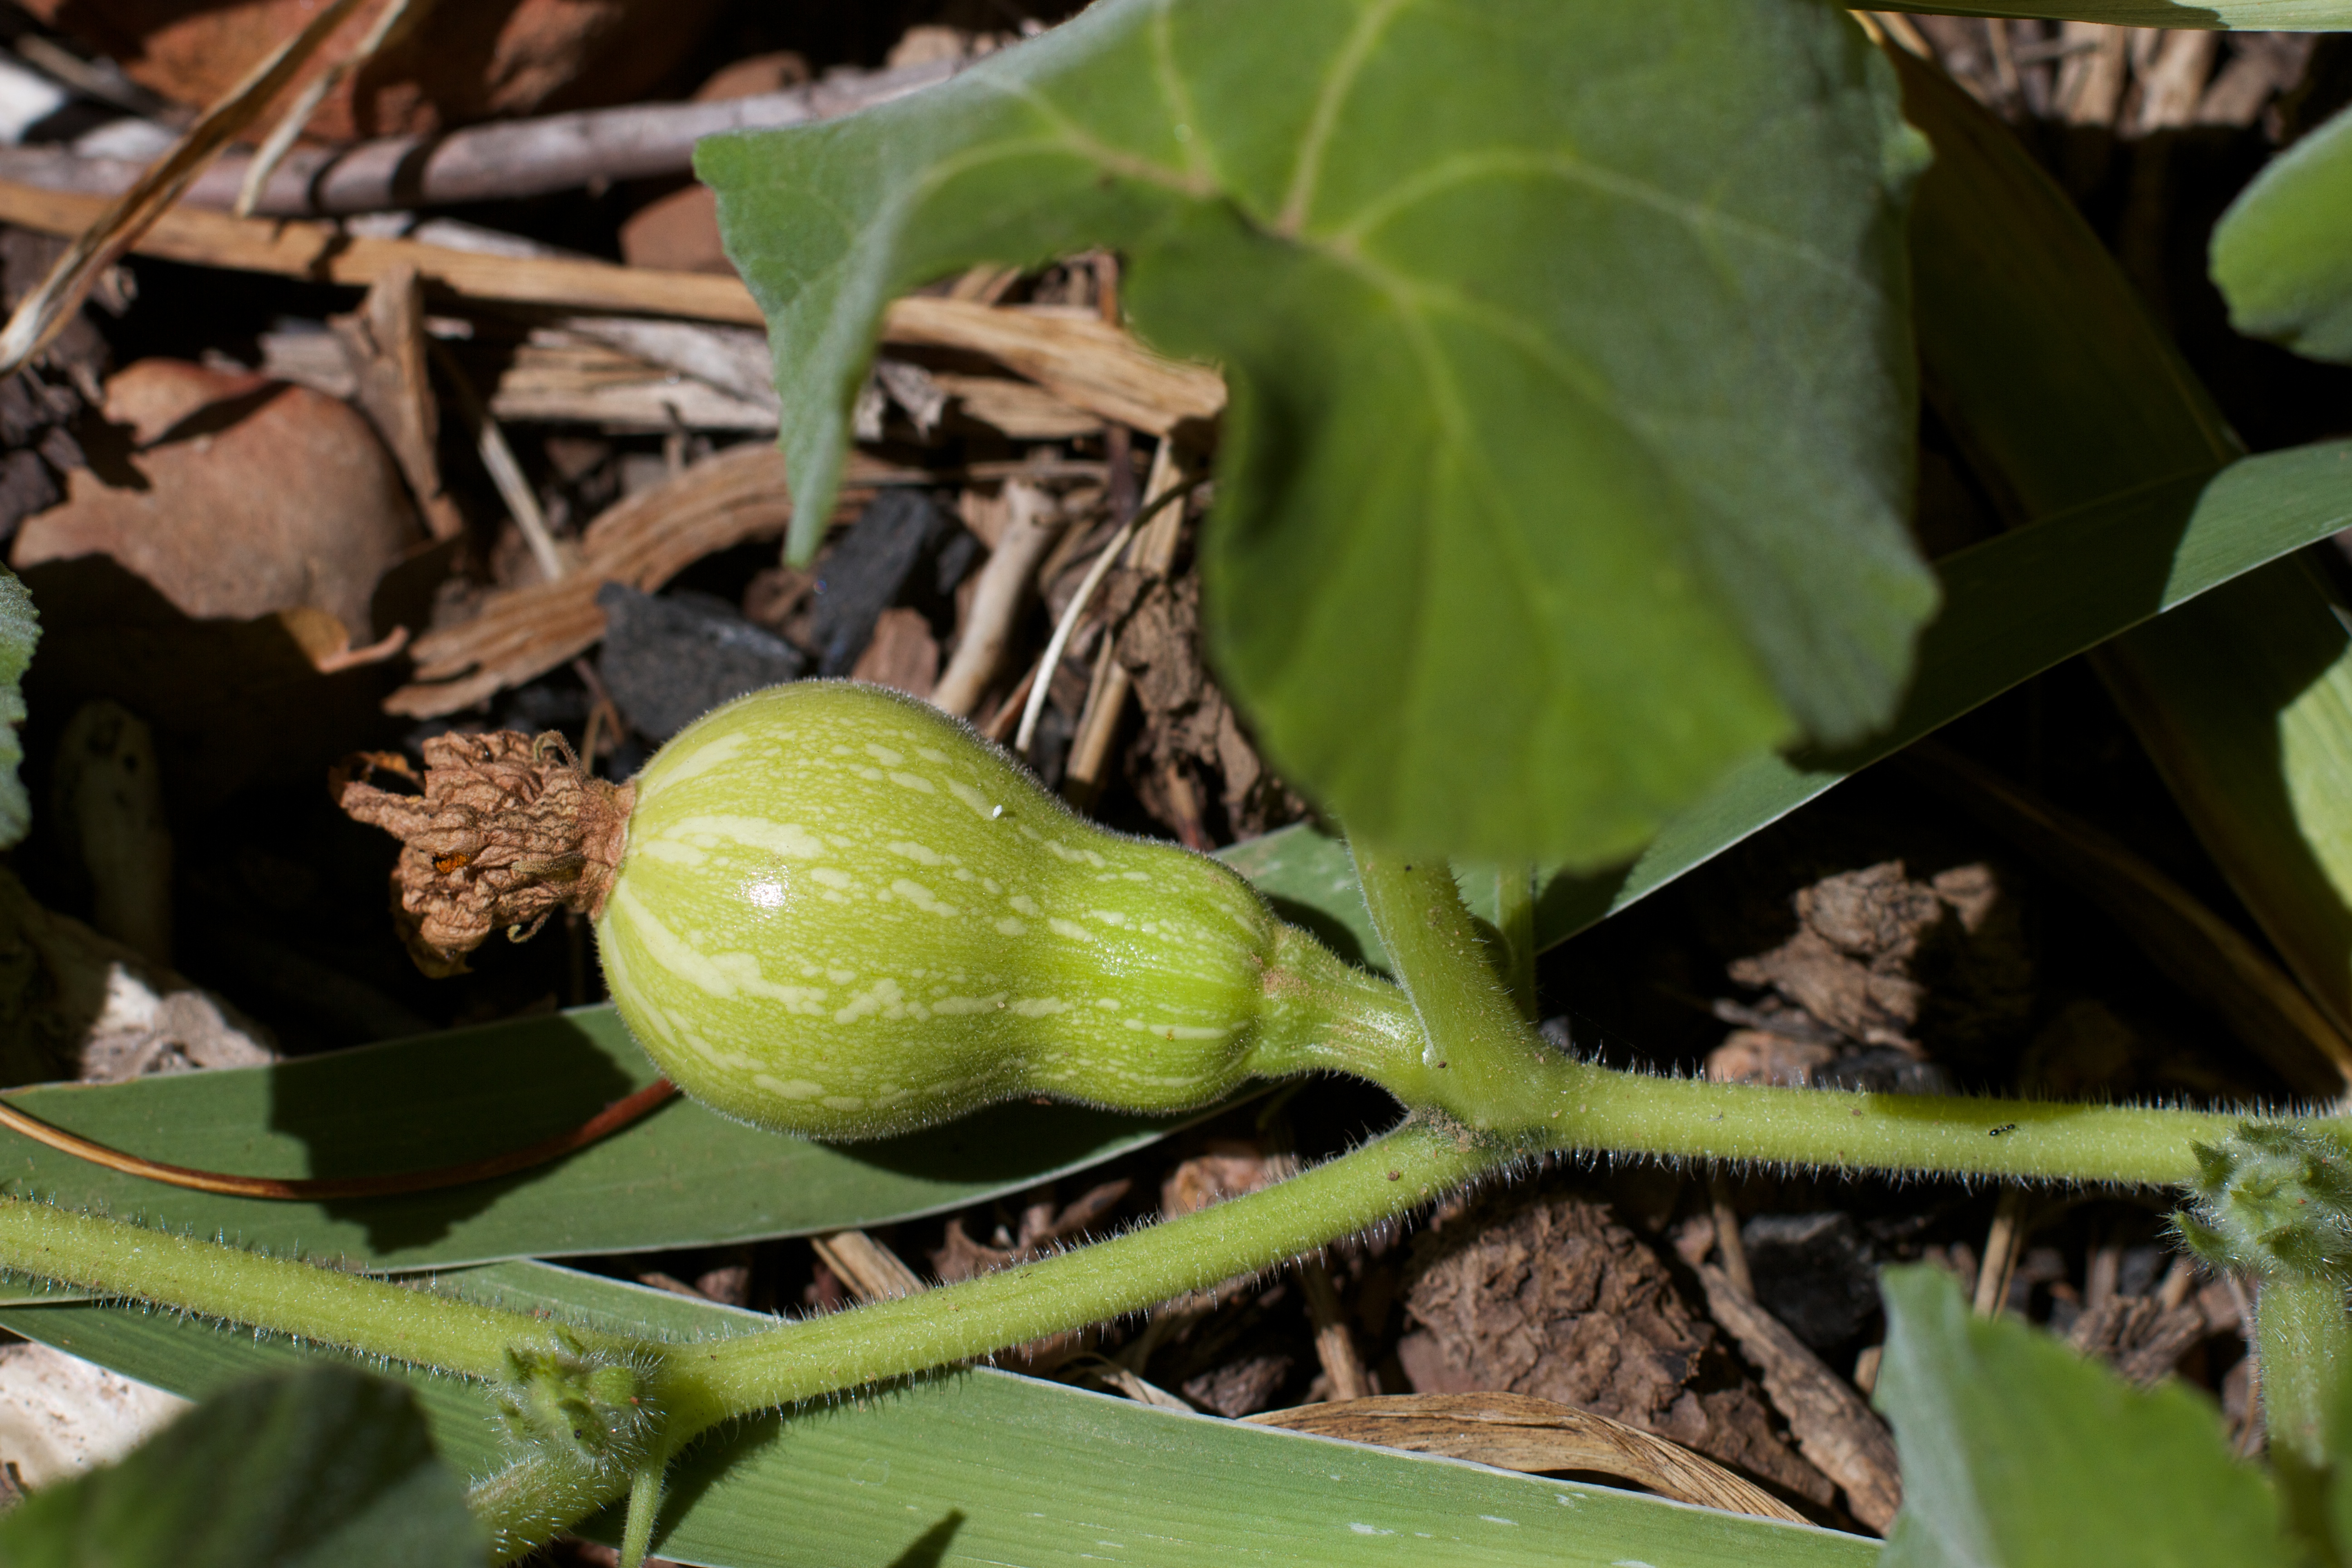
plant, leaf, flower, food, green, produce, vegetable, botany, garden, flora, fauna, gourd, flowering plant, land plant